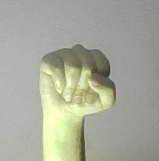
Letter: saad